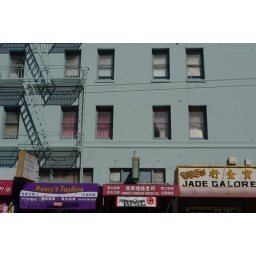
fire escape next to red curtains above Nancy's Fashion